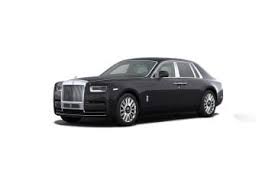
Label: noambulance